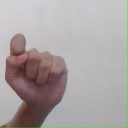
अक्षर: घ